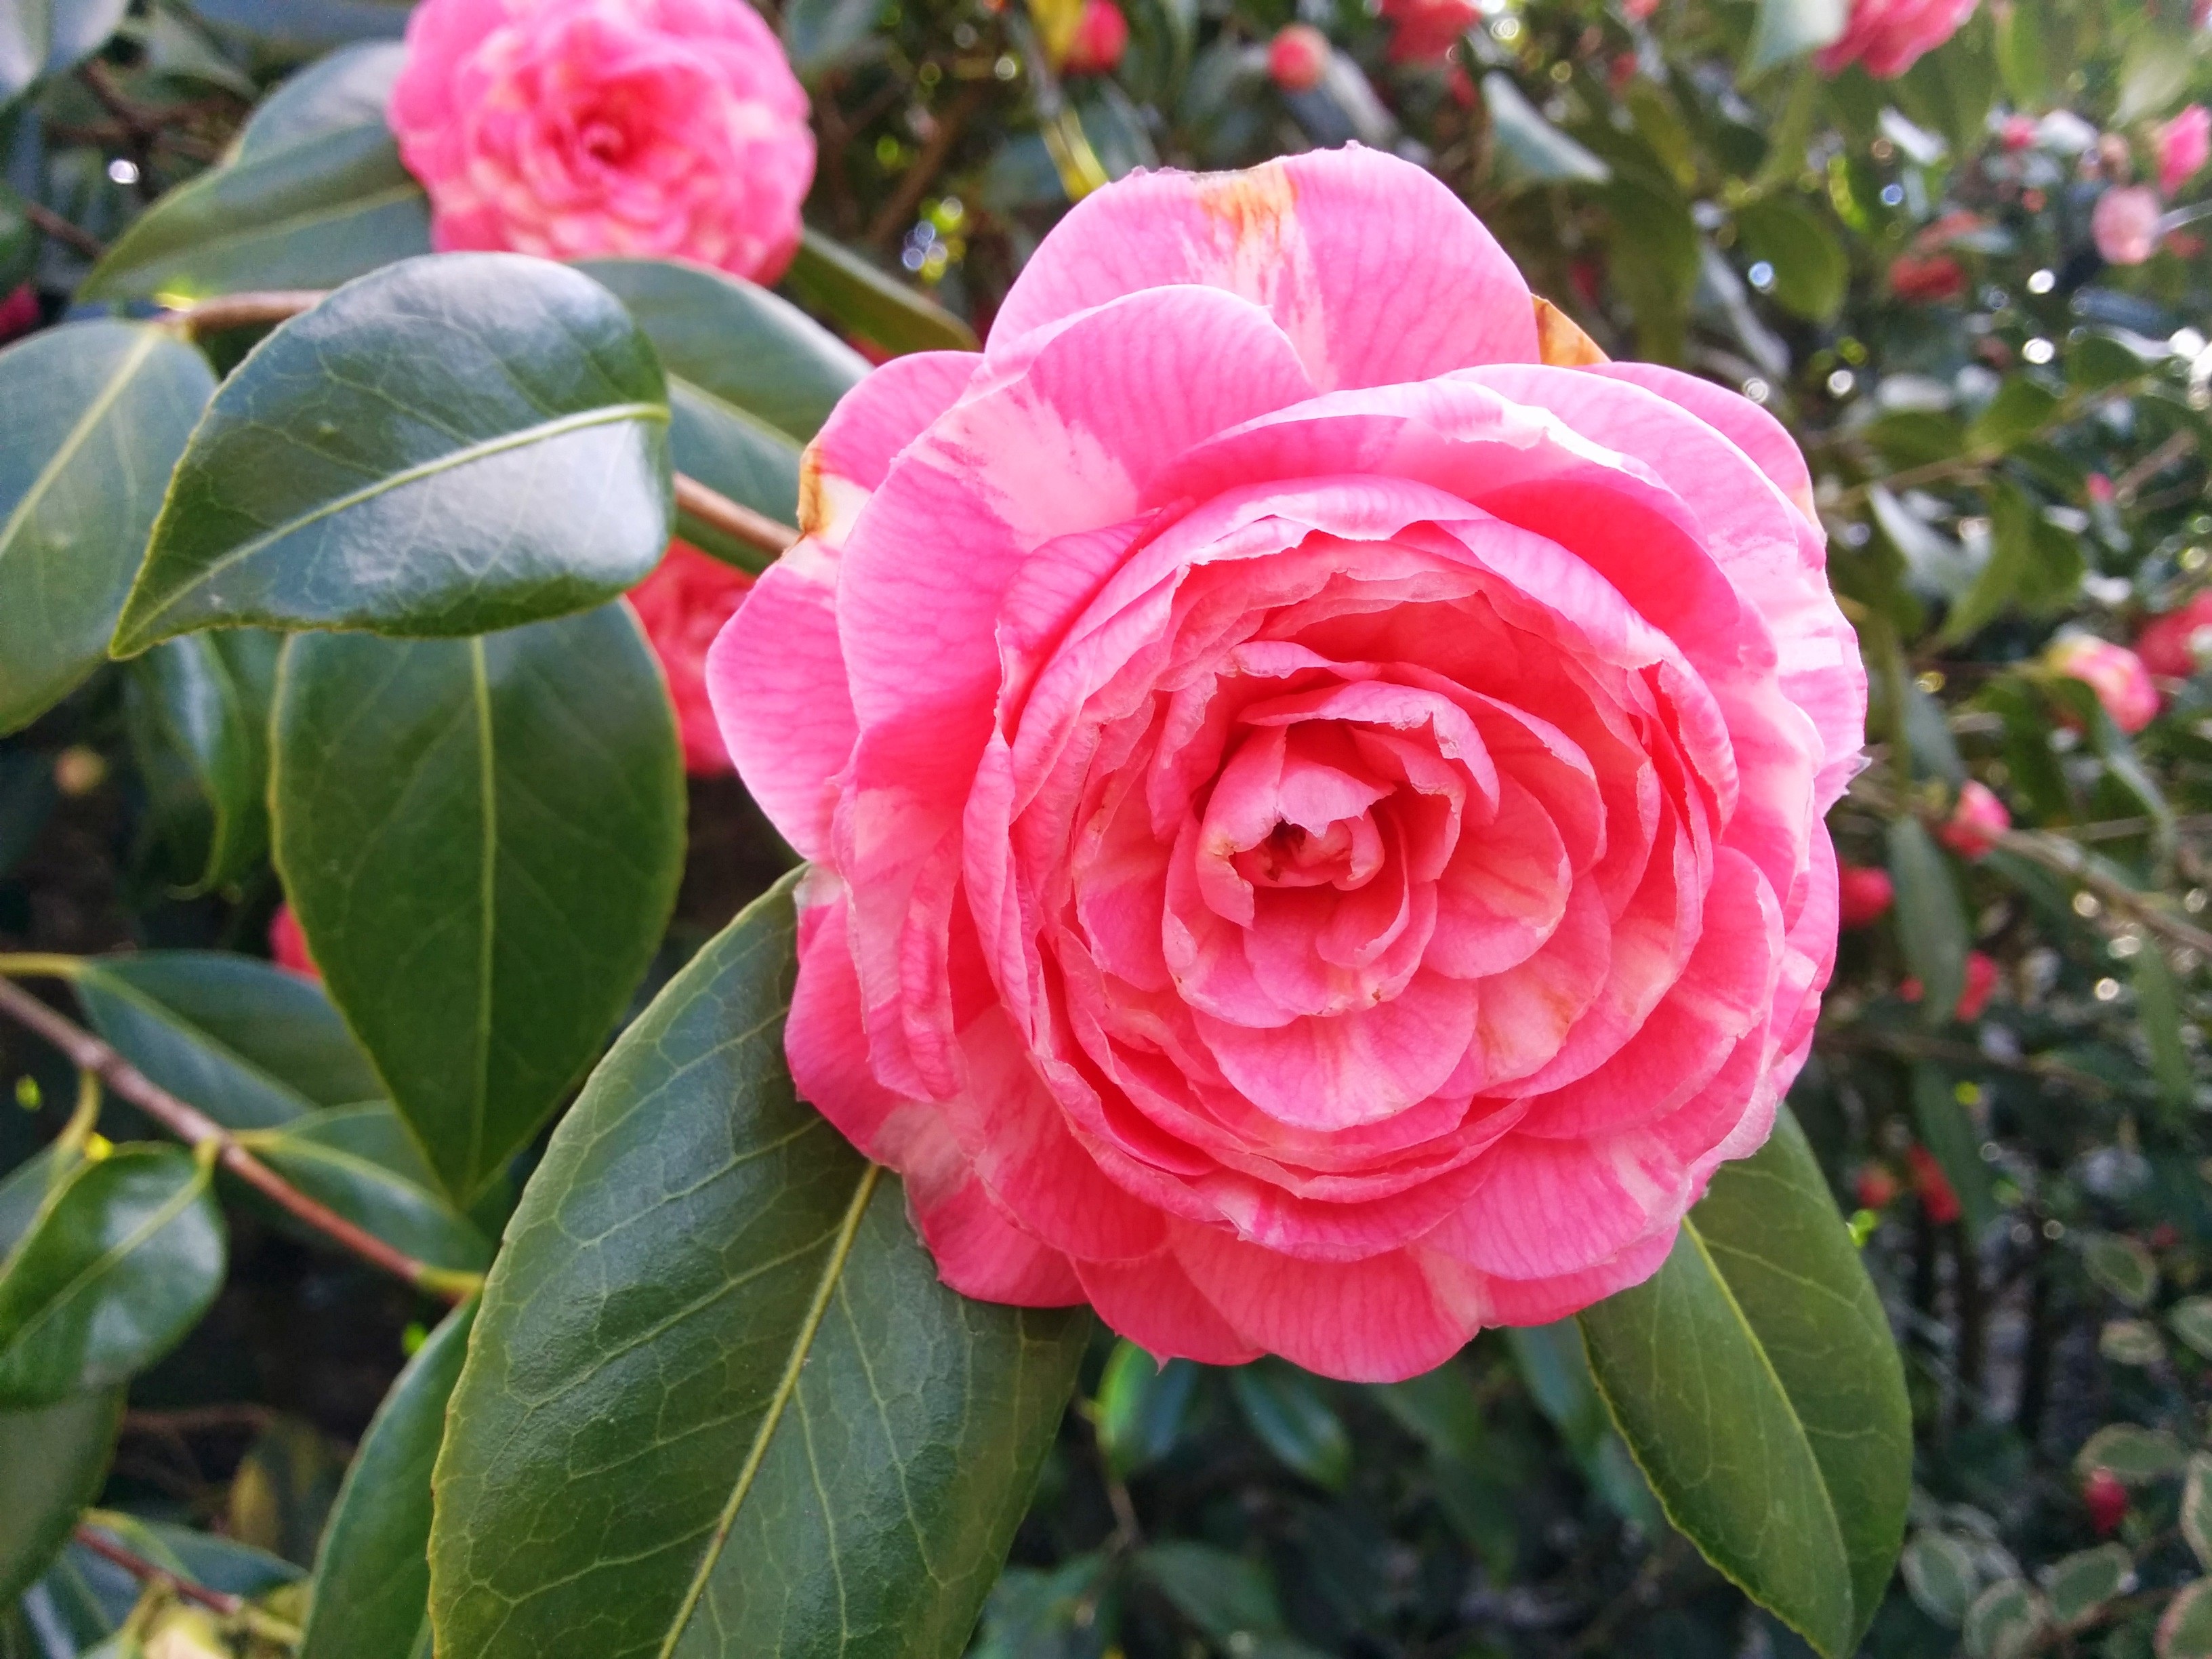
plant, flower, shrub, rhododendron, camellia, floribunda, arboretum, theaceae, flowering plant, angers, land plant, rosa centifolia, camellia sasanqua, japanese camellia